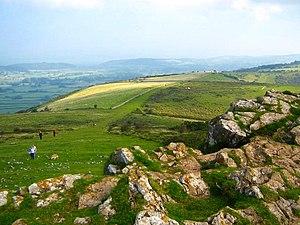
Les collines de Mendip, en anglais Mendip Hills, communément appelées The Mendips, sont des collines situées dans le Somerset, en Angleterre, au sud-ouest des villes de Bristol et de Bath. Elles culminent à 325 mètres d'altitude à Black Down. Principalement constituées de calcaire, avec du grès et des roches volcaniques, elles présentent un relief karstique prononcé, avec un plateau sommital où s'enfonce un important réseau souterrain, des versants entrecoupés de gorges et des piémonts où ressurgissent les cours d'eau. Ceux-ci sont alimentés par d'importantes précipitations provoquées par le climat tempéré humide de la région. Les nombreuses prairies naturelles couvrant la partie supérieure des collines ont été aménagées par l'homme, notamment pour y pratiquer l'élevage. L'essentiel de la population, longtemps restée démunie en raison de son relatif isolement, se concentre dans leur partie basse.